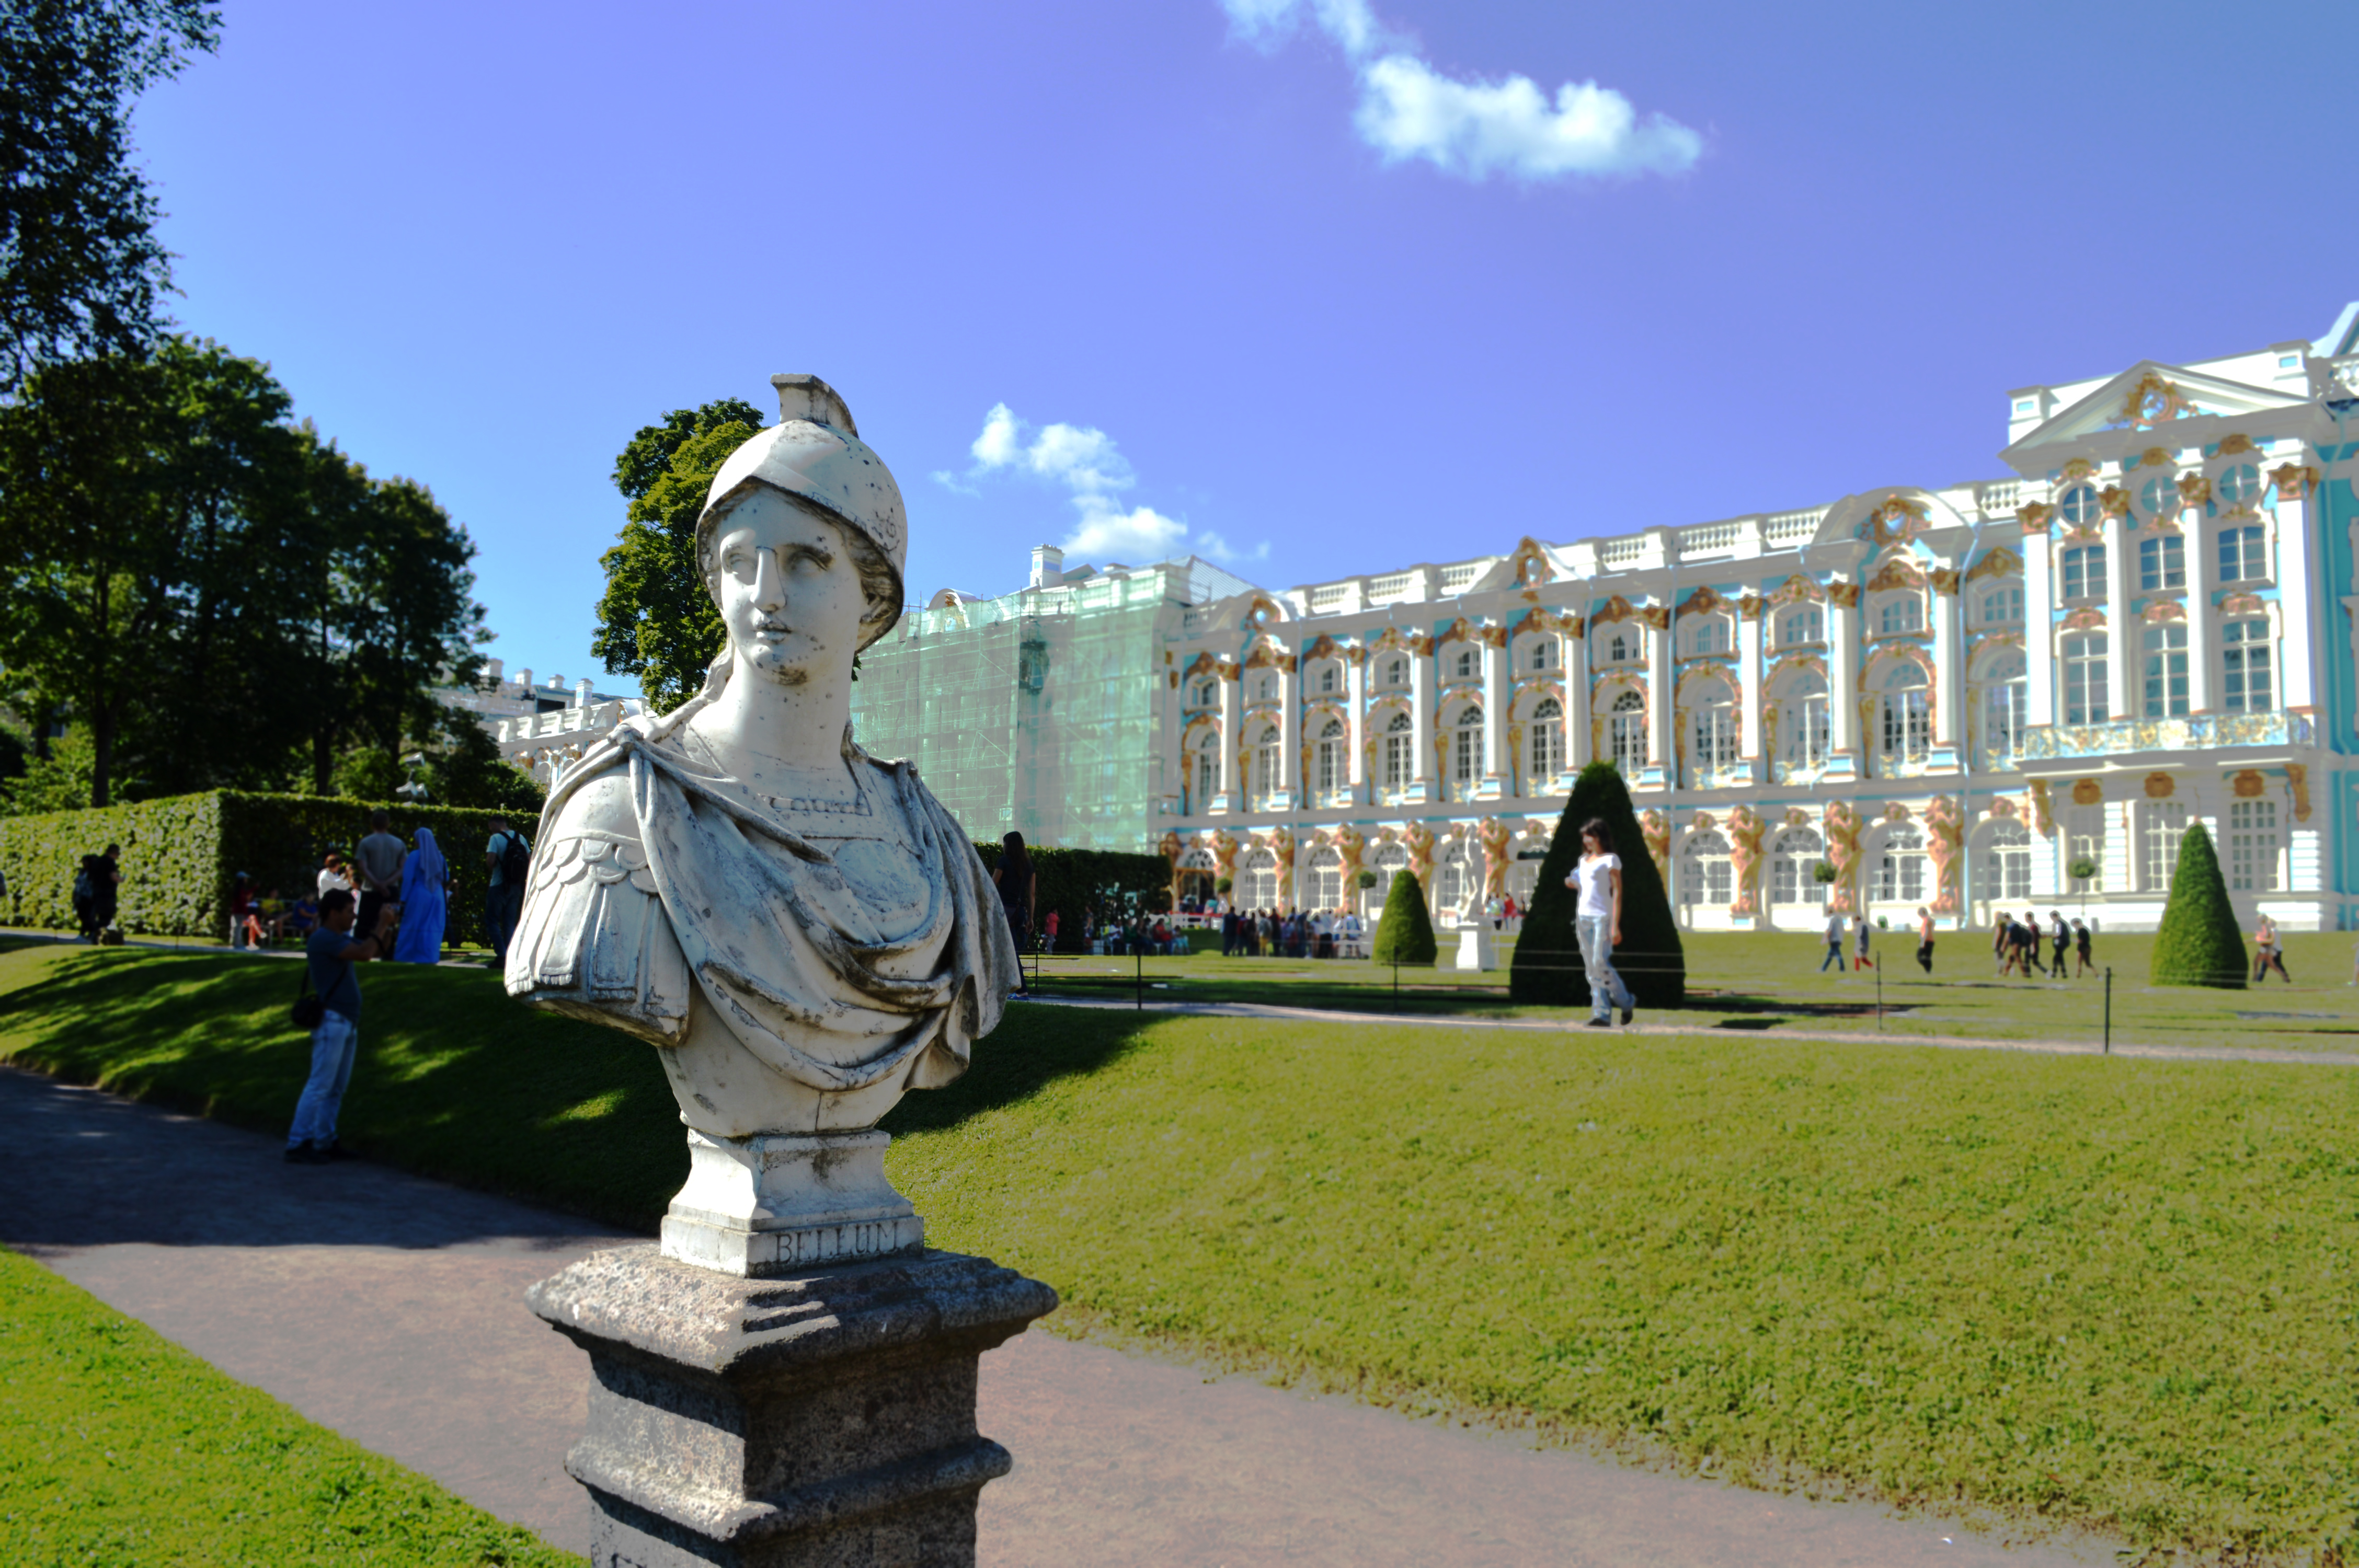
sky, statue, landmark, sculpture, monument, stately home, tourist attraction, tourism, grass, chateau, palace, tree, building, estate, national trust for places of historic interest or natural beauty, historic site, recreation, mansion, memorial, house